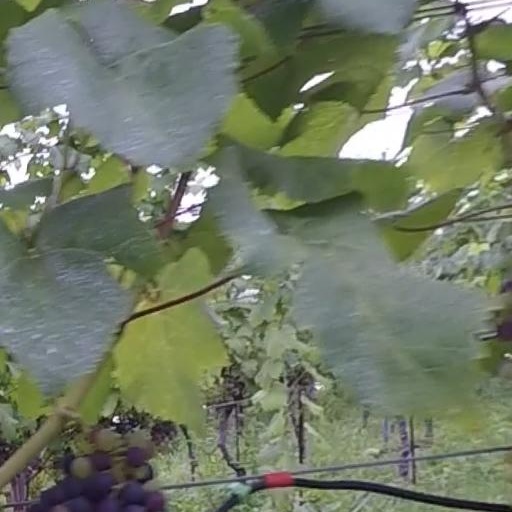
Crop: grape